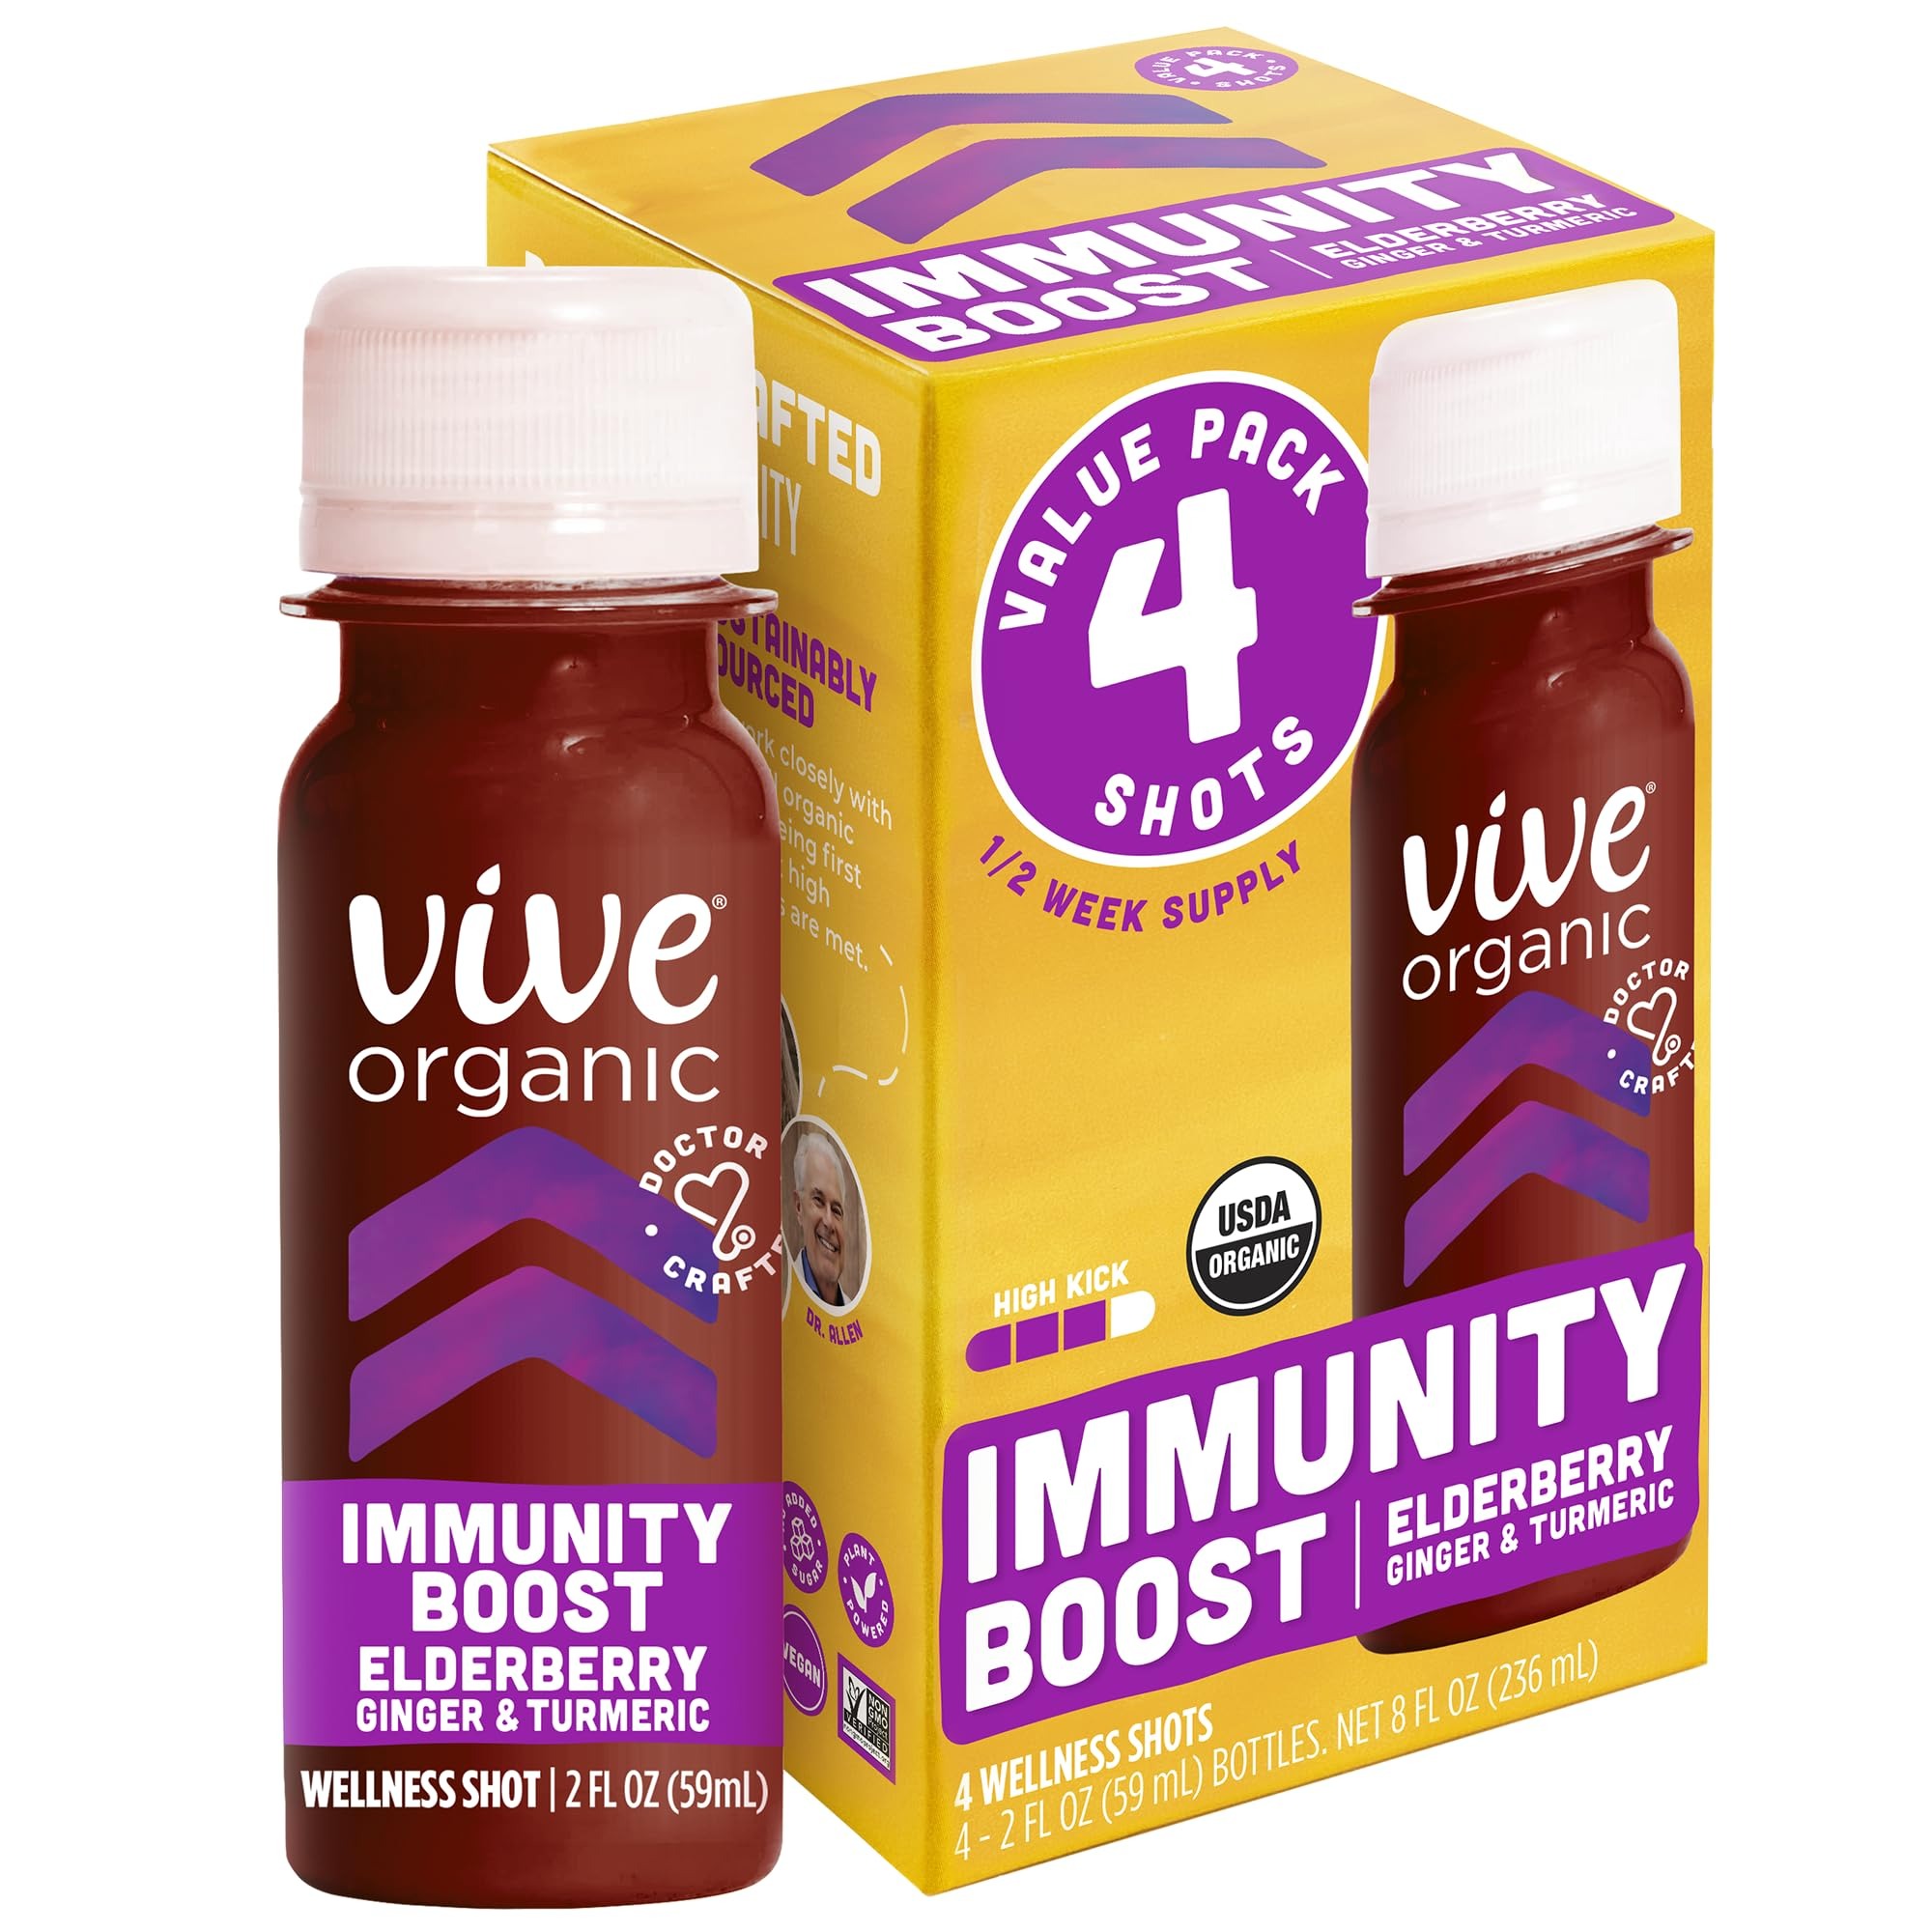
Item Name: Vive Organic Immunity Boost Elderberry, Ginger & Turmeric Shot (2oz, 4 count)
Bullet Point 1: Immunity shots delivered fresh. A farm fresh blend of cold pressed elderberry, turmeric, and ginger with pomegranate juice.
Bullet Point 2: Potent immunity booster. A kick you can feel with superfoods elderberry, turmeric, and ginger. No sugar added, no artificial ingredients or colors, no water added.
Bullet Point 3: Proactive Daily Wellness. Take immunity shots at home, school, before a flight, or with your morning coffee. Give your body a daily boost.
Bullet Point 4: Vive Organic wants to spark doctor crafted holistic wellness and sustainable practices. Recycled plastics, "ugly" produce to reduce food waste, and regenerative farming.
Bullet Point 5: Make proactive immunity part of your daily routine. Spark your immunity with potent juice shots that pack a punch.
Value: 8.0
Unit: Fl Oz

Price: 12.99